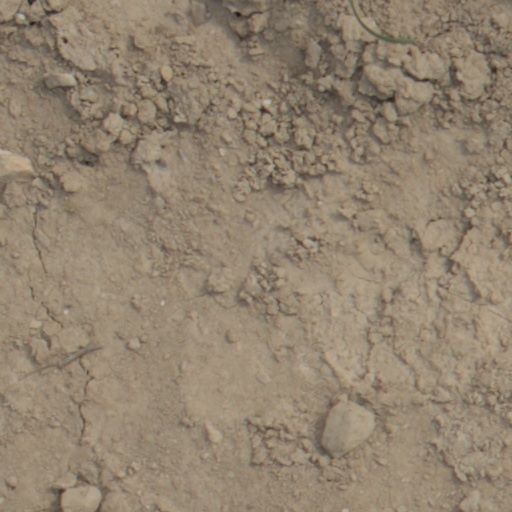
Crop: wheat